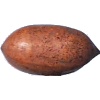
Label: nut_pecan